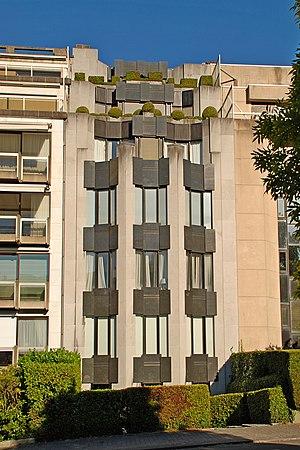
Belgique - Bruxelles - Rue de Belle-Vue 24 (Atelier de Genval - postmodernisme - 1978)
En Belgique, le postmodernisme en architecture apparaît dès la fin des années 1970, en réaction à l'architecture moderniste et fonctionnaliste, avec la construction de l'immeuble « Stéphanie 1 » par l'Atelier d'architecture de Genval, fondé par André Jacqmain.
L'Atelier d'architecture de Genval est un bureau d'architectes belge qui fut le pionnier de l'architecture postmoderne en Belgique.